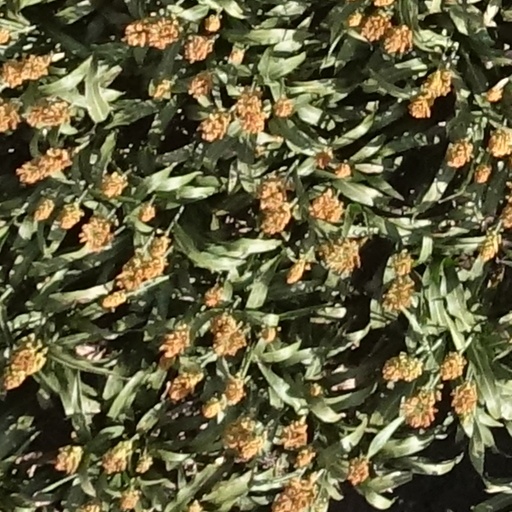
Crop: sorghum